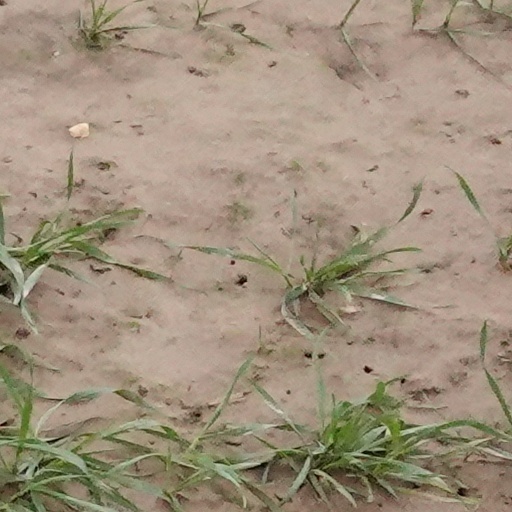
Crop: wheat